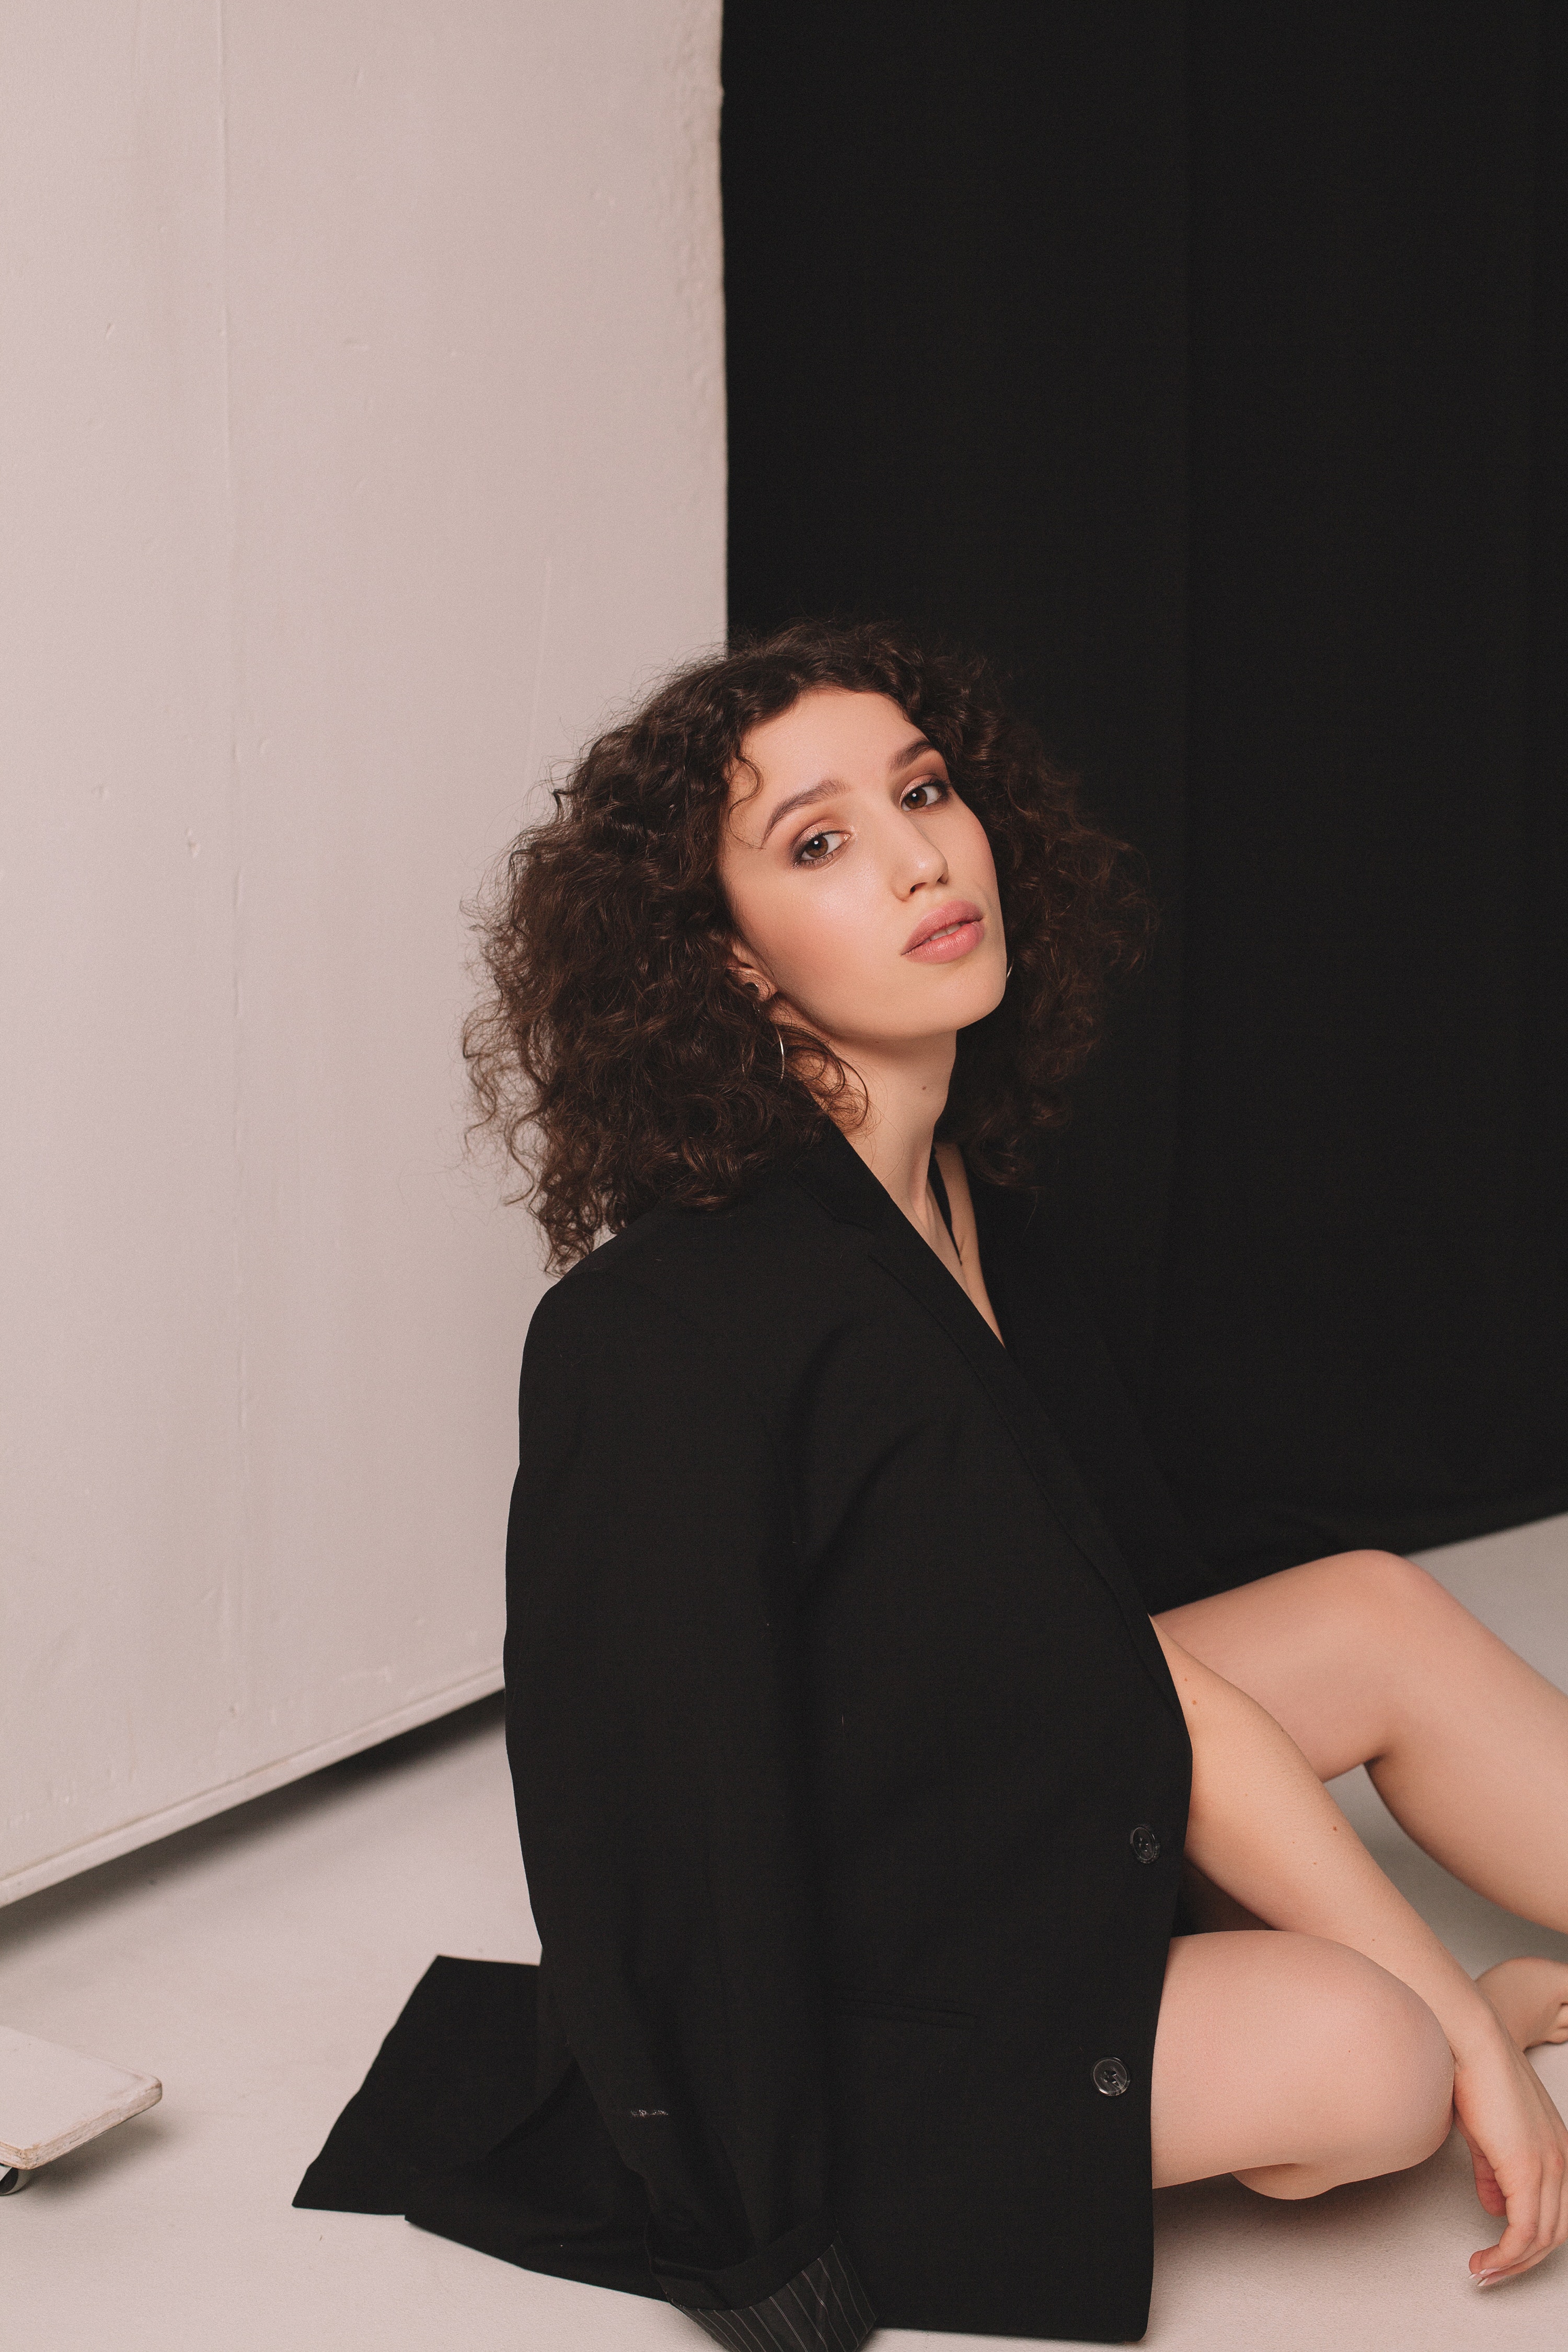
woman, beauty, joint, shoulder, neck, sleeve, flash photography, gesture, waist, knee, thigh, elbow, fashion design, black hair, blazer, formal wear, long hair, event, human leg, fashion model, trunk, wrist, balance, sitting, brown hair, sportswear, little black dress, foot, white collar worker, abdomen, room, employment, flooring, photo shoot, flesh